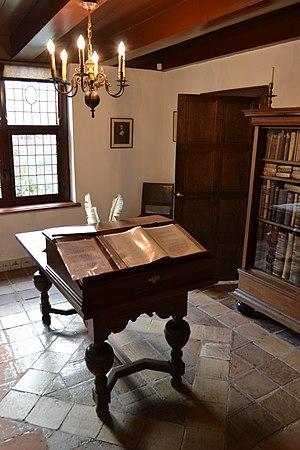
Baruch Spinoza [baʁuk spinoza], né le 24 novembre 1632 à Amsterdam et mort le 21 février 1677 à La Haye, est un philosophe néerlandais. Il occupe une place importante dans l'histoire de la philosophie, sa pensée, appartenant au courant des modernes rationalistes, ayant eu une influence considérable sur ses contemporains et nombre de penseurs postérieurs.